Christopher Isherwood

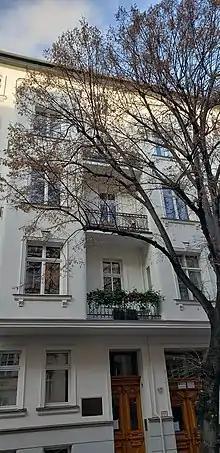
Isherwood's Nollendorfstraße residence

"Vedanta and the West" (originally titled "Voice of India" from 1938 to 1940) was the official publication of the Vedanta Society of Southern California. It offered essays by many of the leading intellectuals of the time and had contributions from Aldous Huxley, Gerald Heard, Alan Watts, J. Krishnamurti, W. Somerset Maugham, and many others.